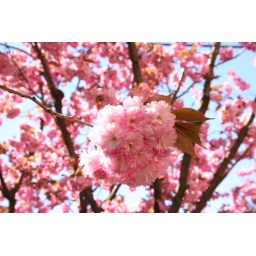
I came home to these trees in full bloom the other day... just gorgeous!